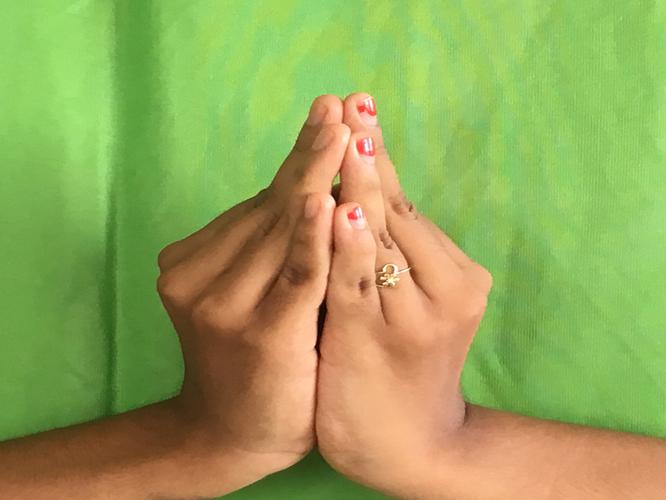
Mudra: Kapotham
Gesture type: double_hand